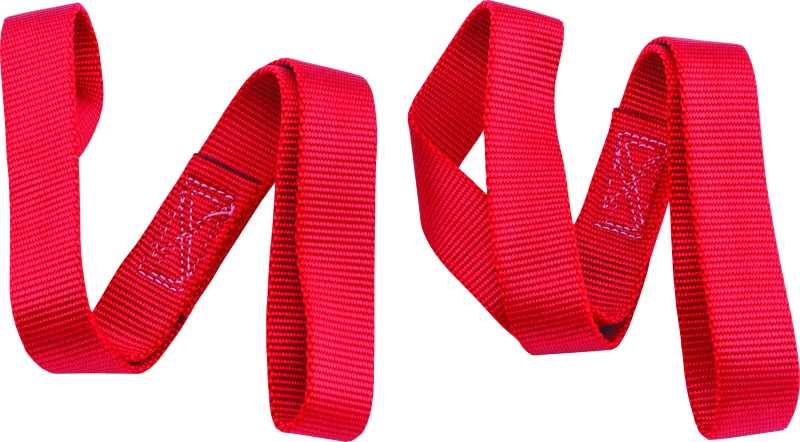
BikeMaster Tiedown Extension 18in - Red
Tie down Extensions provide additional protection for fiberglass and metal parts and extend the usable length of the down straps.
Brand: BikeMaster
Category: Vehicles & Parts > Vehicle Parts & Accessories > Vehicle Storage & Cargo > Motor Vehicle Trailers > Boat Trailers